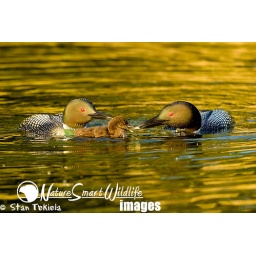
Common Loon Gavia immer adults feeding young on golden water taken in Wright County Minnesota